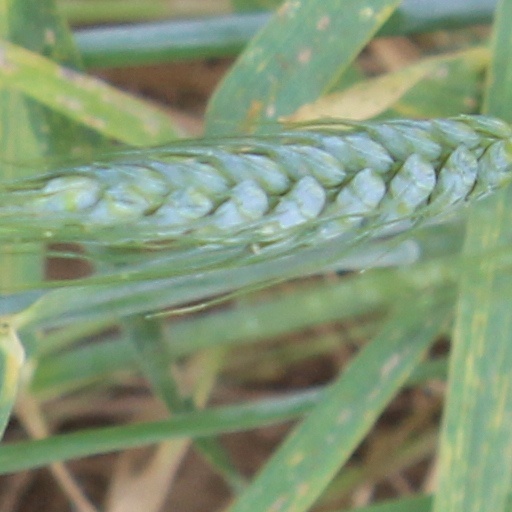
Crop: wheat